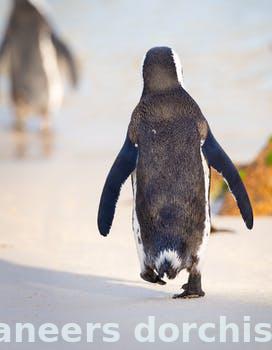
Label: Watermark